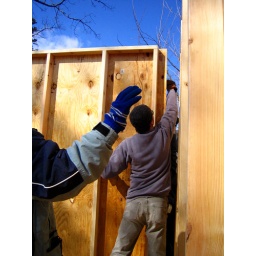
Master builder Jim fighting back the trees to put David's rear wall in place.